Vanished (2009 film)

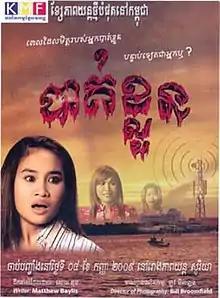
Theatrical release poster

Vanished (Khmer: "Bakluon") is a 2009 Cambodian thriller film directed by Tom Som and starring Saray Sakana and Chea Vannarith. Set in the capital city, Phnom Penh, the movie tells a contemporary murder story. The two main themes deal with trust and the independence of young people in a rigidly hierarchical society.